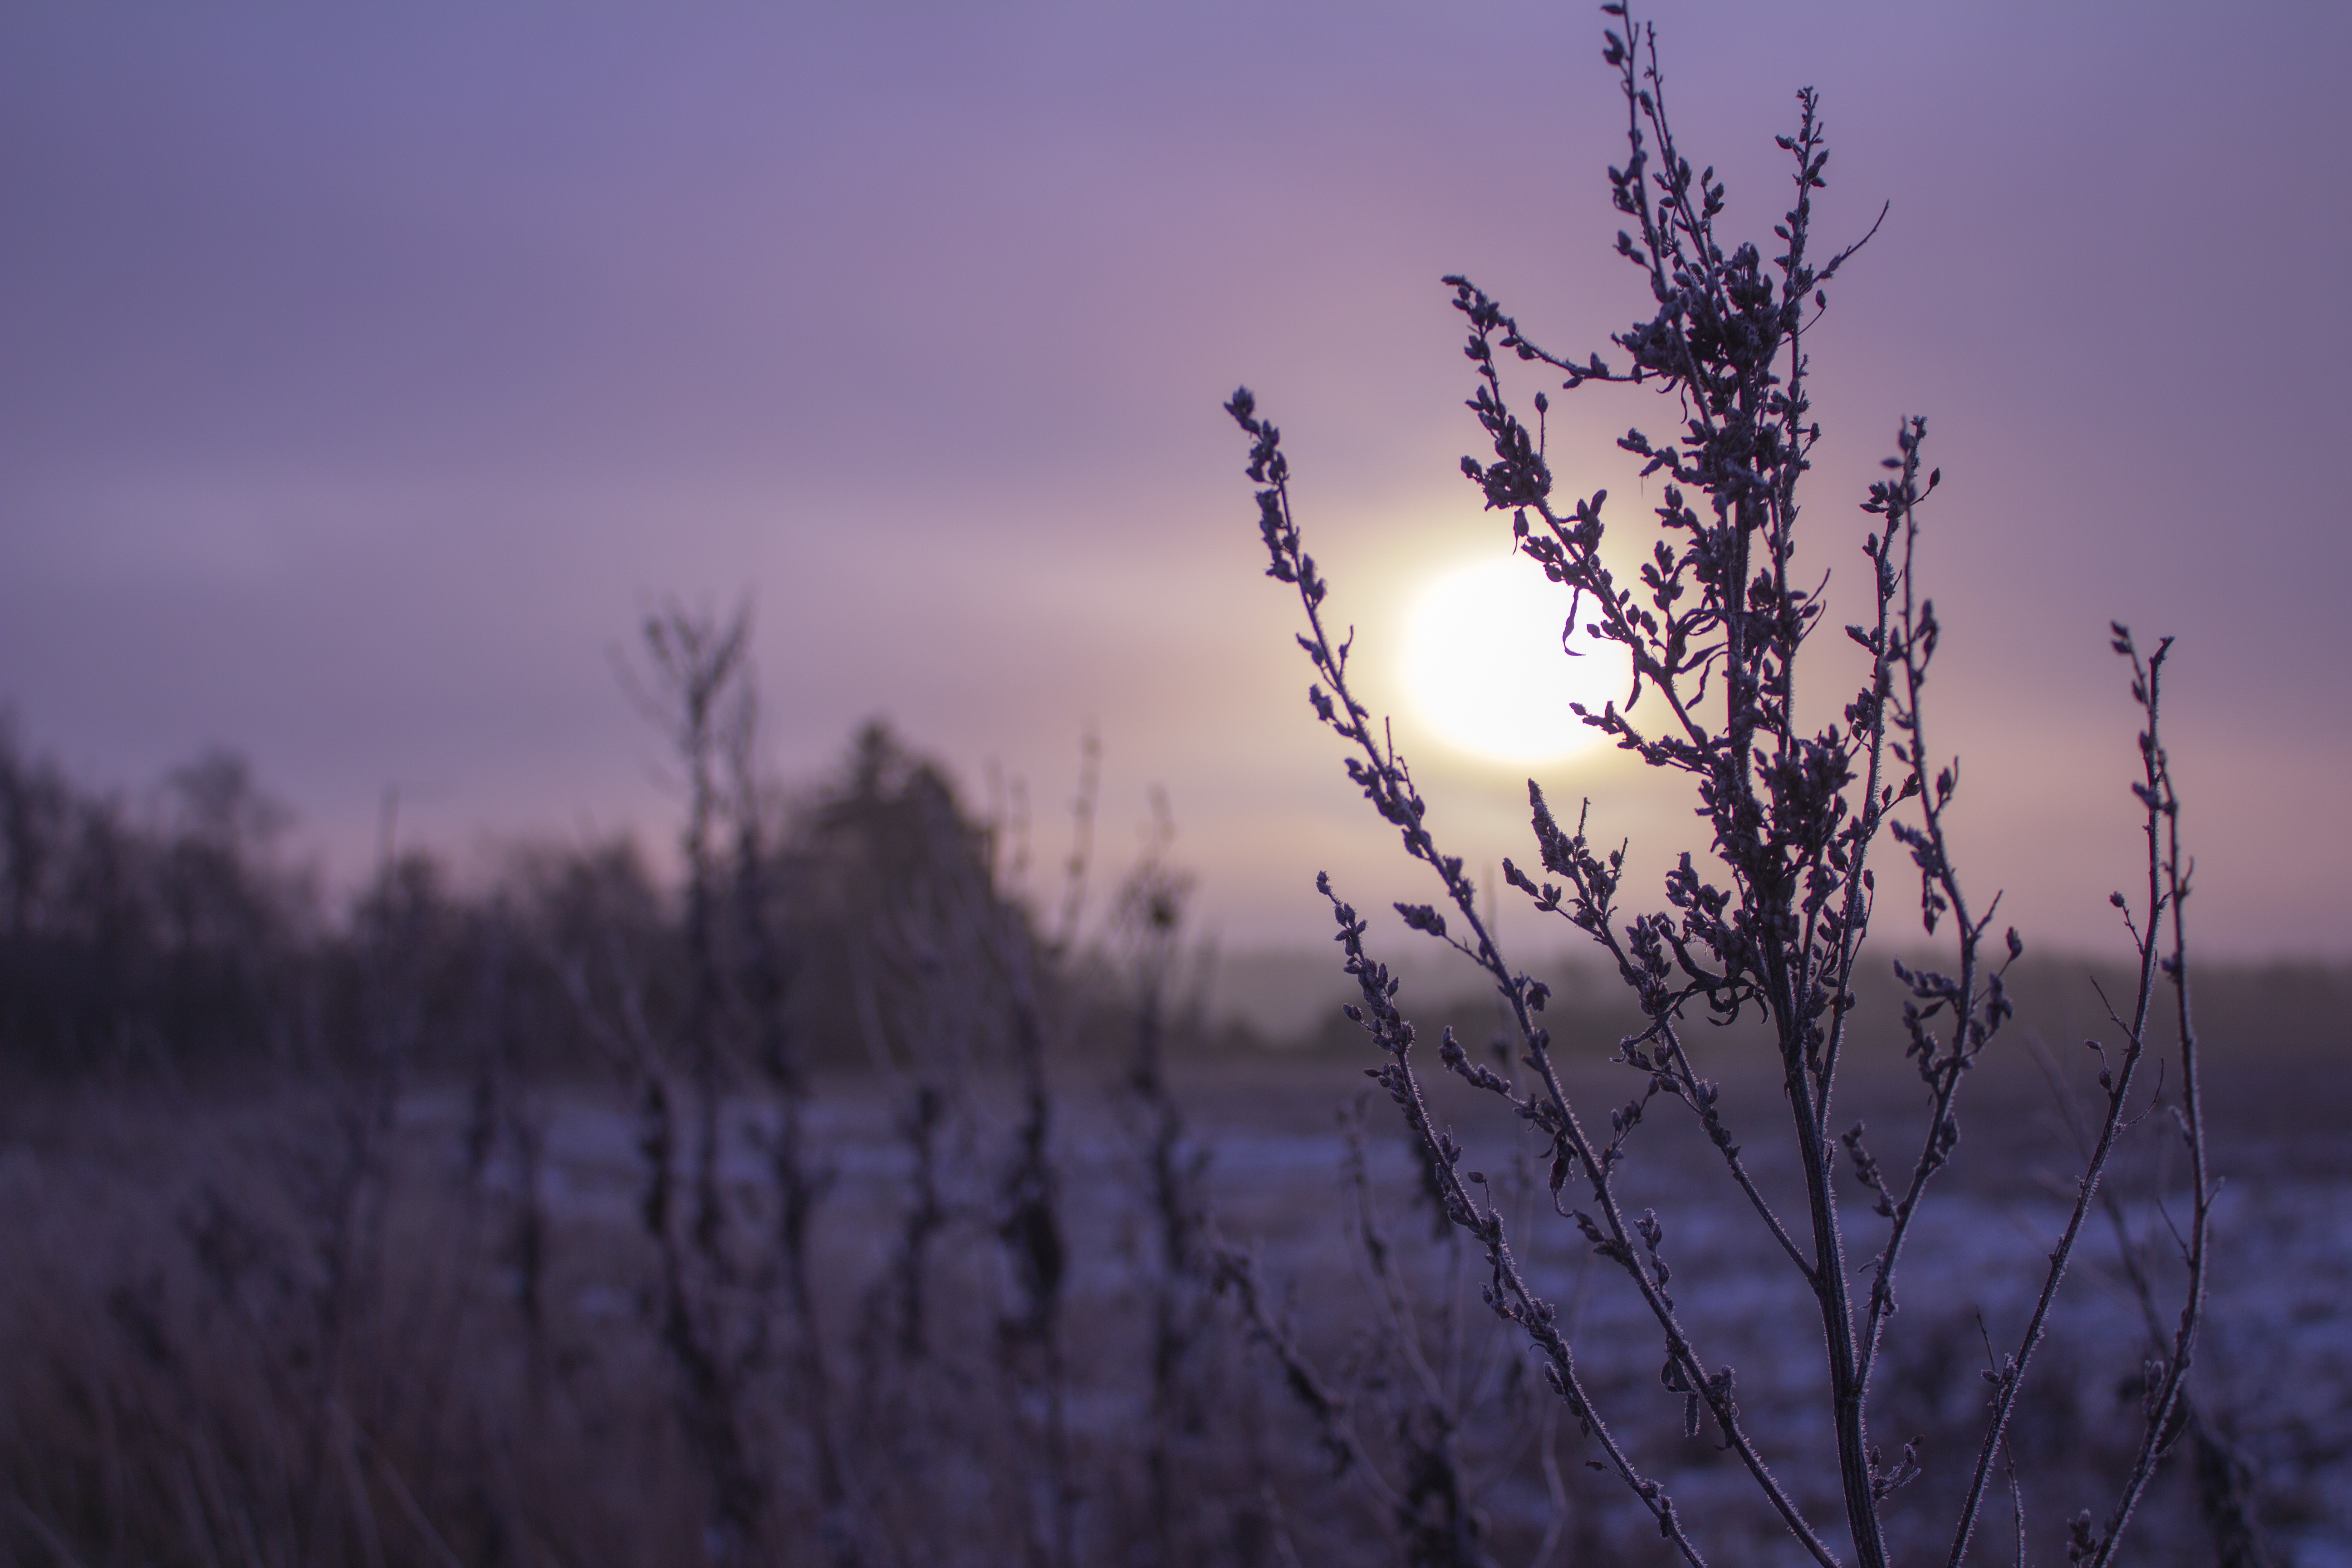
landscape, tree, nature, grass, horizon, branch, snow, winter, light, cloud, sky, fog, sunrise, sunset, mist, grain, sunlight, morning, purple, frost, dawn, atmosphere, dusk, evening, reflection, weather, mark, freezing, atmospheric phenomenon, grass family, woody plant